Mohra Muradu

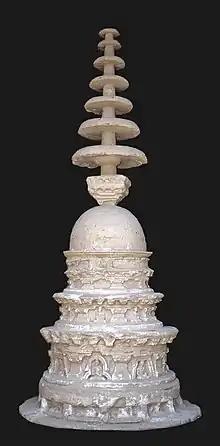
The monumental votive stupa in the monastery.

The monument is found in one of the rooms of the monastery. It was probably dedicated to the memory of one of the teachers who used to live in the room where it is located. The umbrellas were once colored and the monument is about 4 meters high.